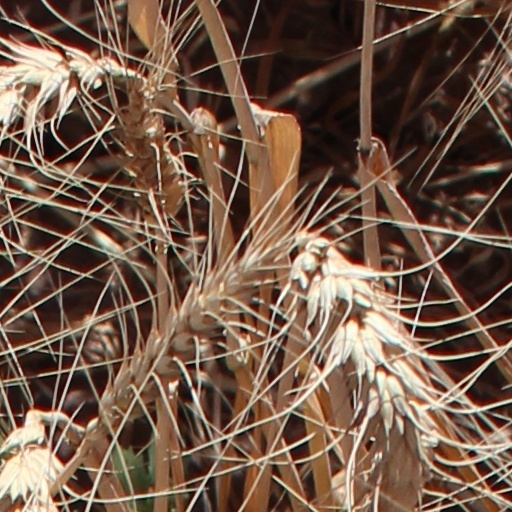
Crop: wheat